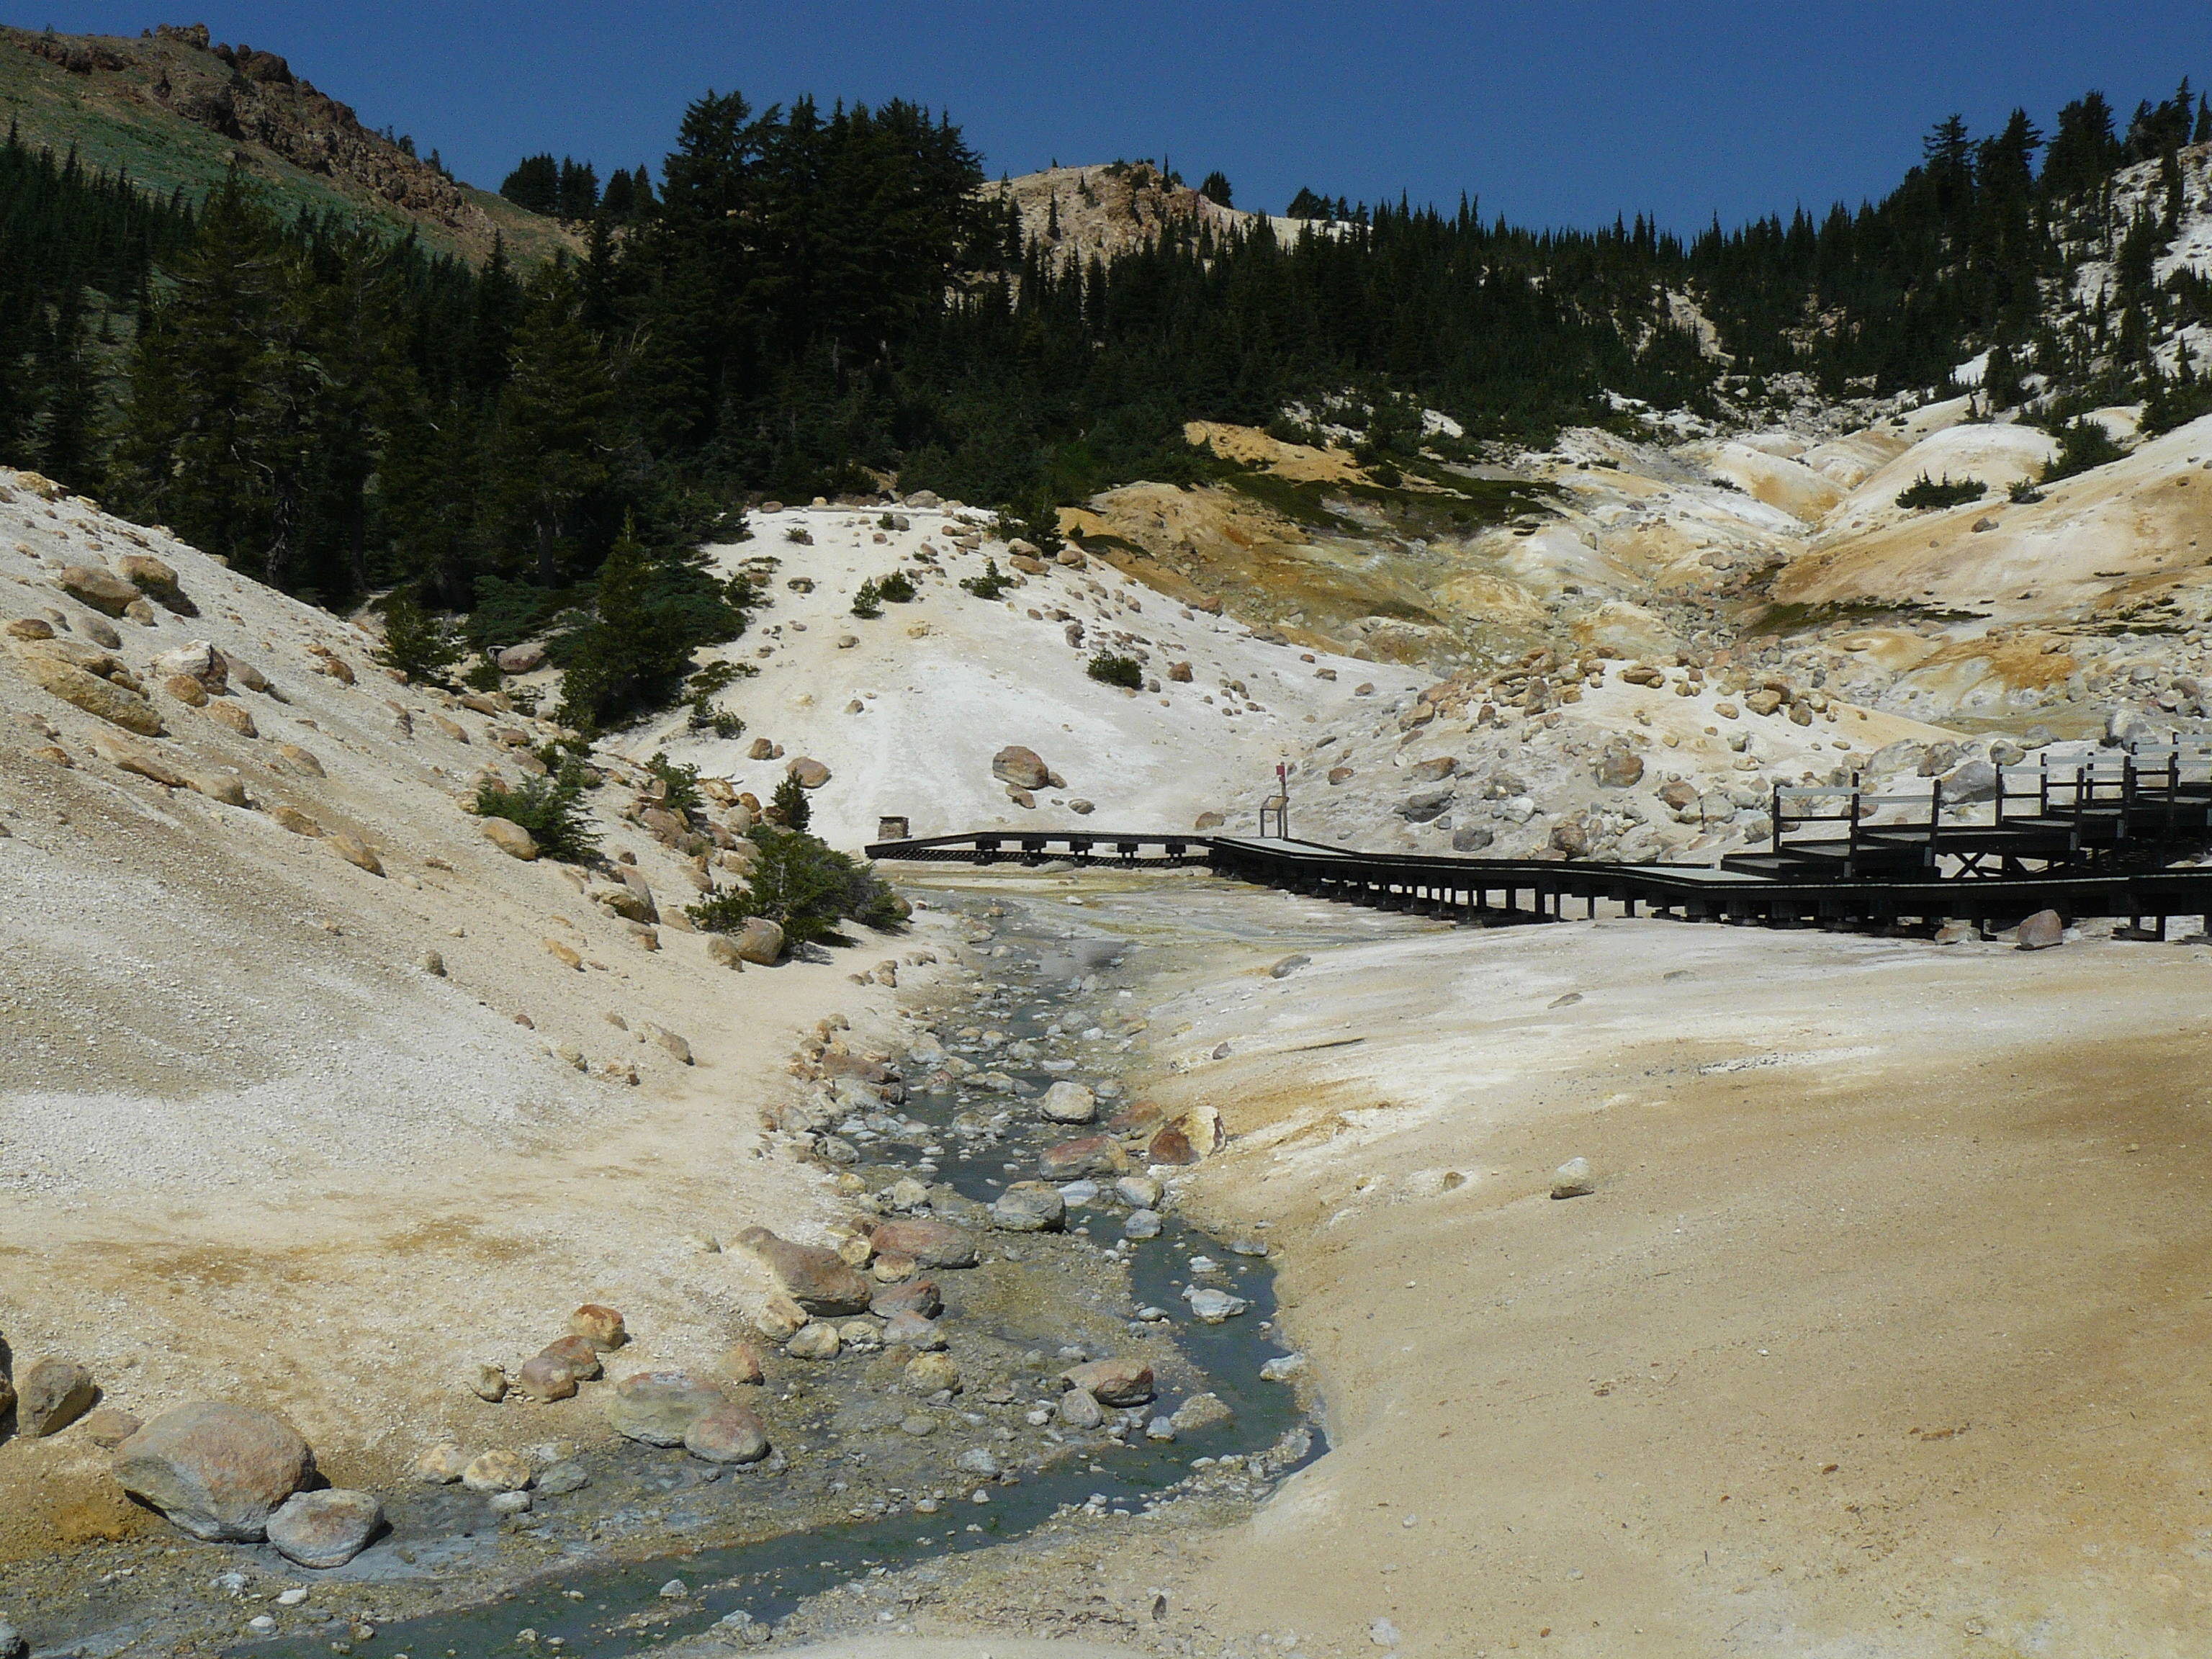
wilderness, mountain, snow, winter, lake, valley, mountain range, geology, joycecory, volcanicregionofcalif, bumpasshelltrail, landform, bumpasshellboardwalk, geographical feature, mountainous landforms, geological phenomenon